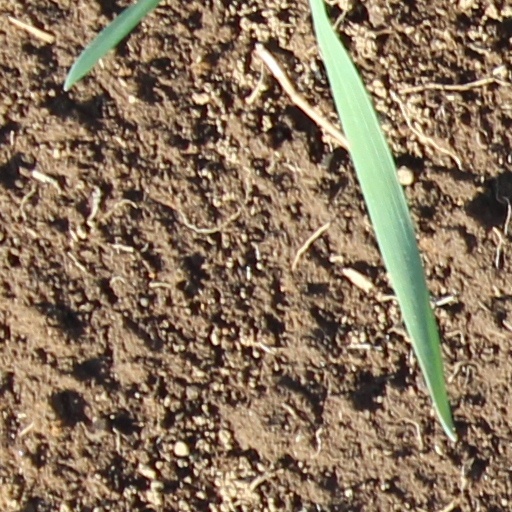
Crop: wheat